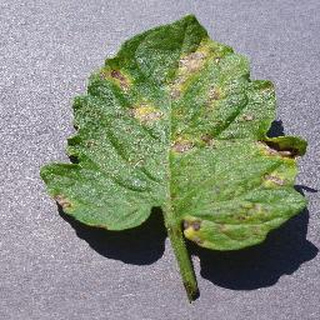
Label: tomato_septoria_leaf_spot